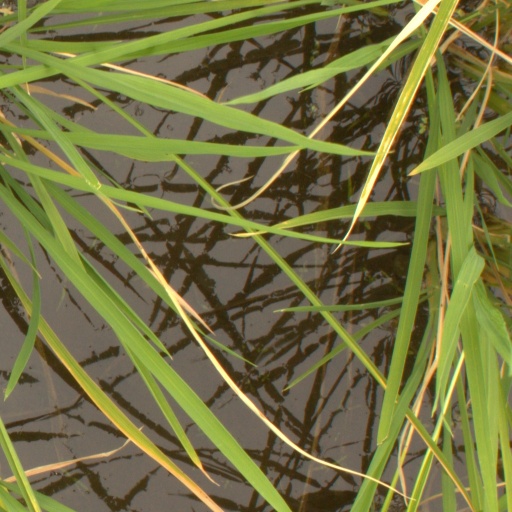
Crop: rice